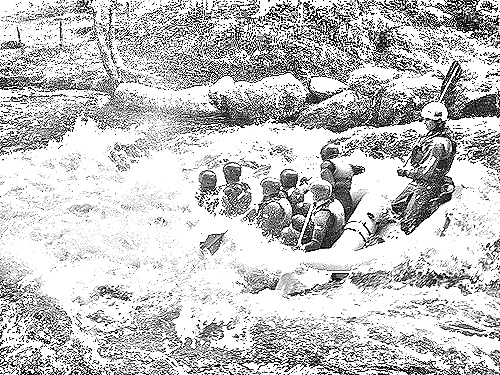
Portrait style: Sketch Portrait